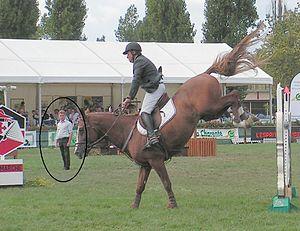
Le chef de piste Jean François Morand au CSI* de Chalais en 2006, évalue discrètement les défauts et les qualités de la piste qu'il a monté en observant les compétiteurs (ici Michel Cizeron sur Kantor de Logerie).
Un concours de saut d'obstacles exige une organisation complexe avec de nombreux acteurs aux compétences pointues.
Le chef de piste est un métier des sports équestres. Chef d'orchestre d'une compétition, il conçoit les parcours de saut d'obstacles, de cross et de hunter. Il est responsable du bon déroulement et de l'équité des épreuves.